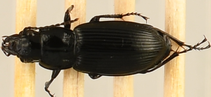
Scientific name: Pterostichus melanarius melanarius
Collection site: Steigerwaldt-Chequamegon NEON (STEI), plot STEI_001